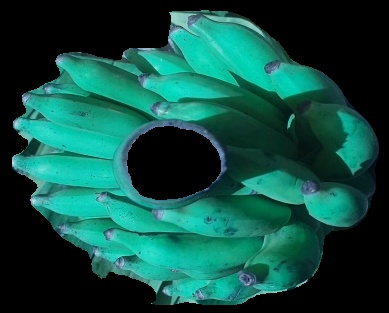
Variety: elakki-bale
Grade: grade3